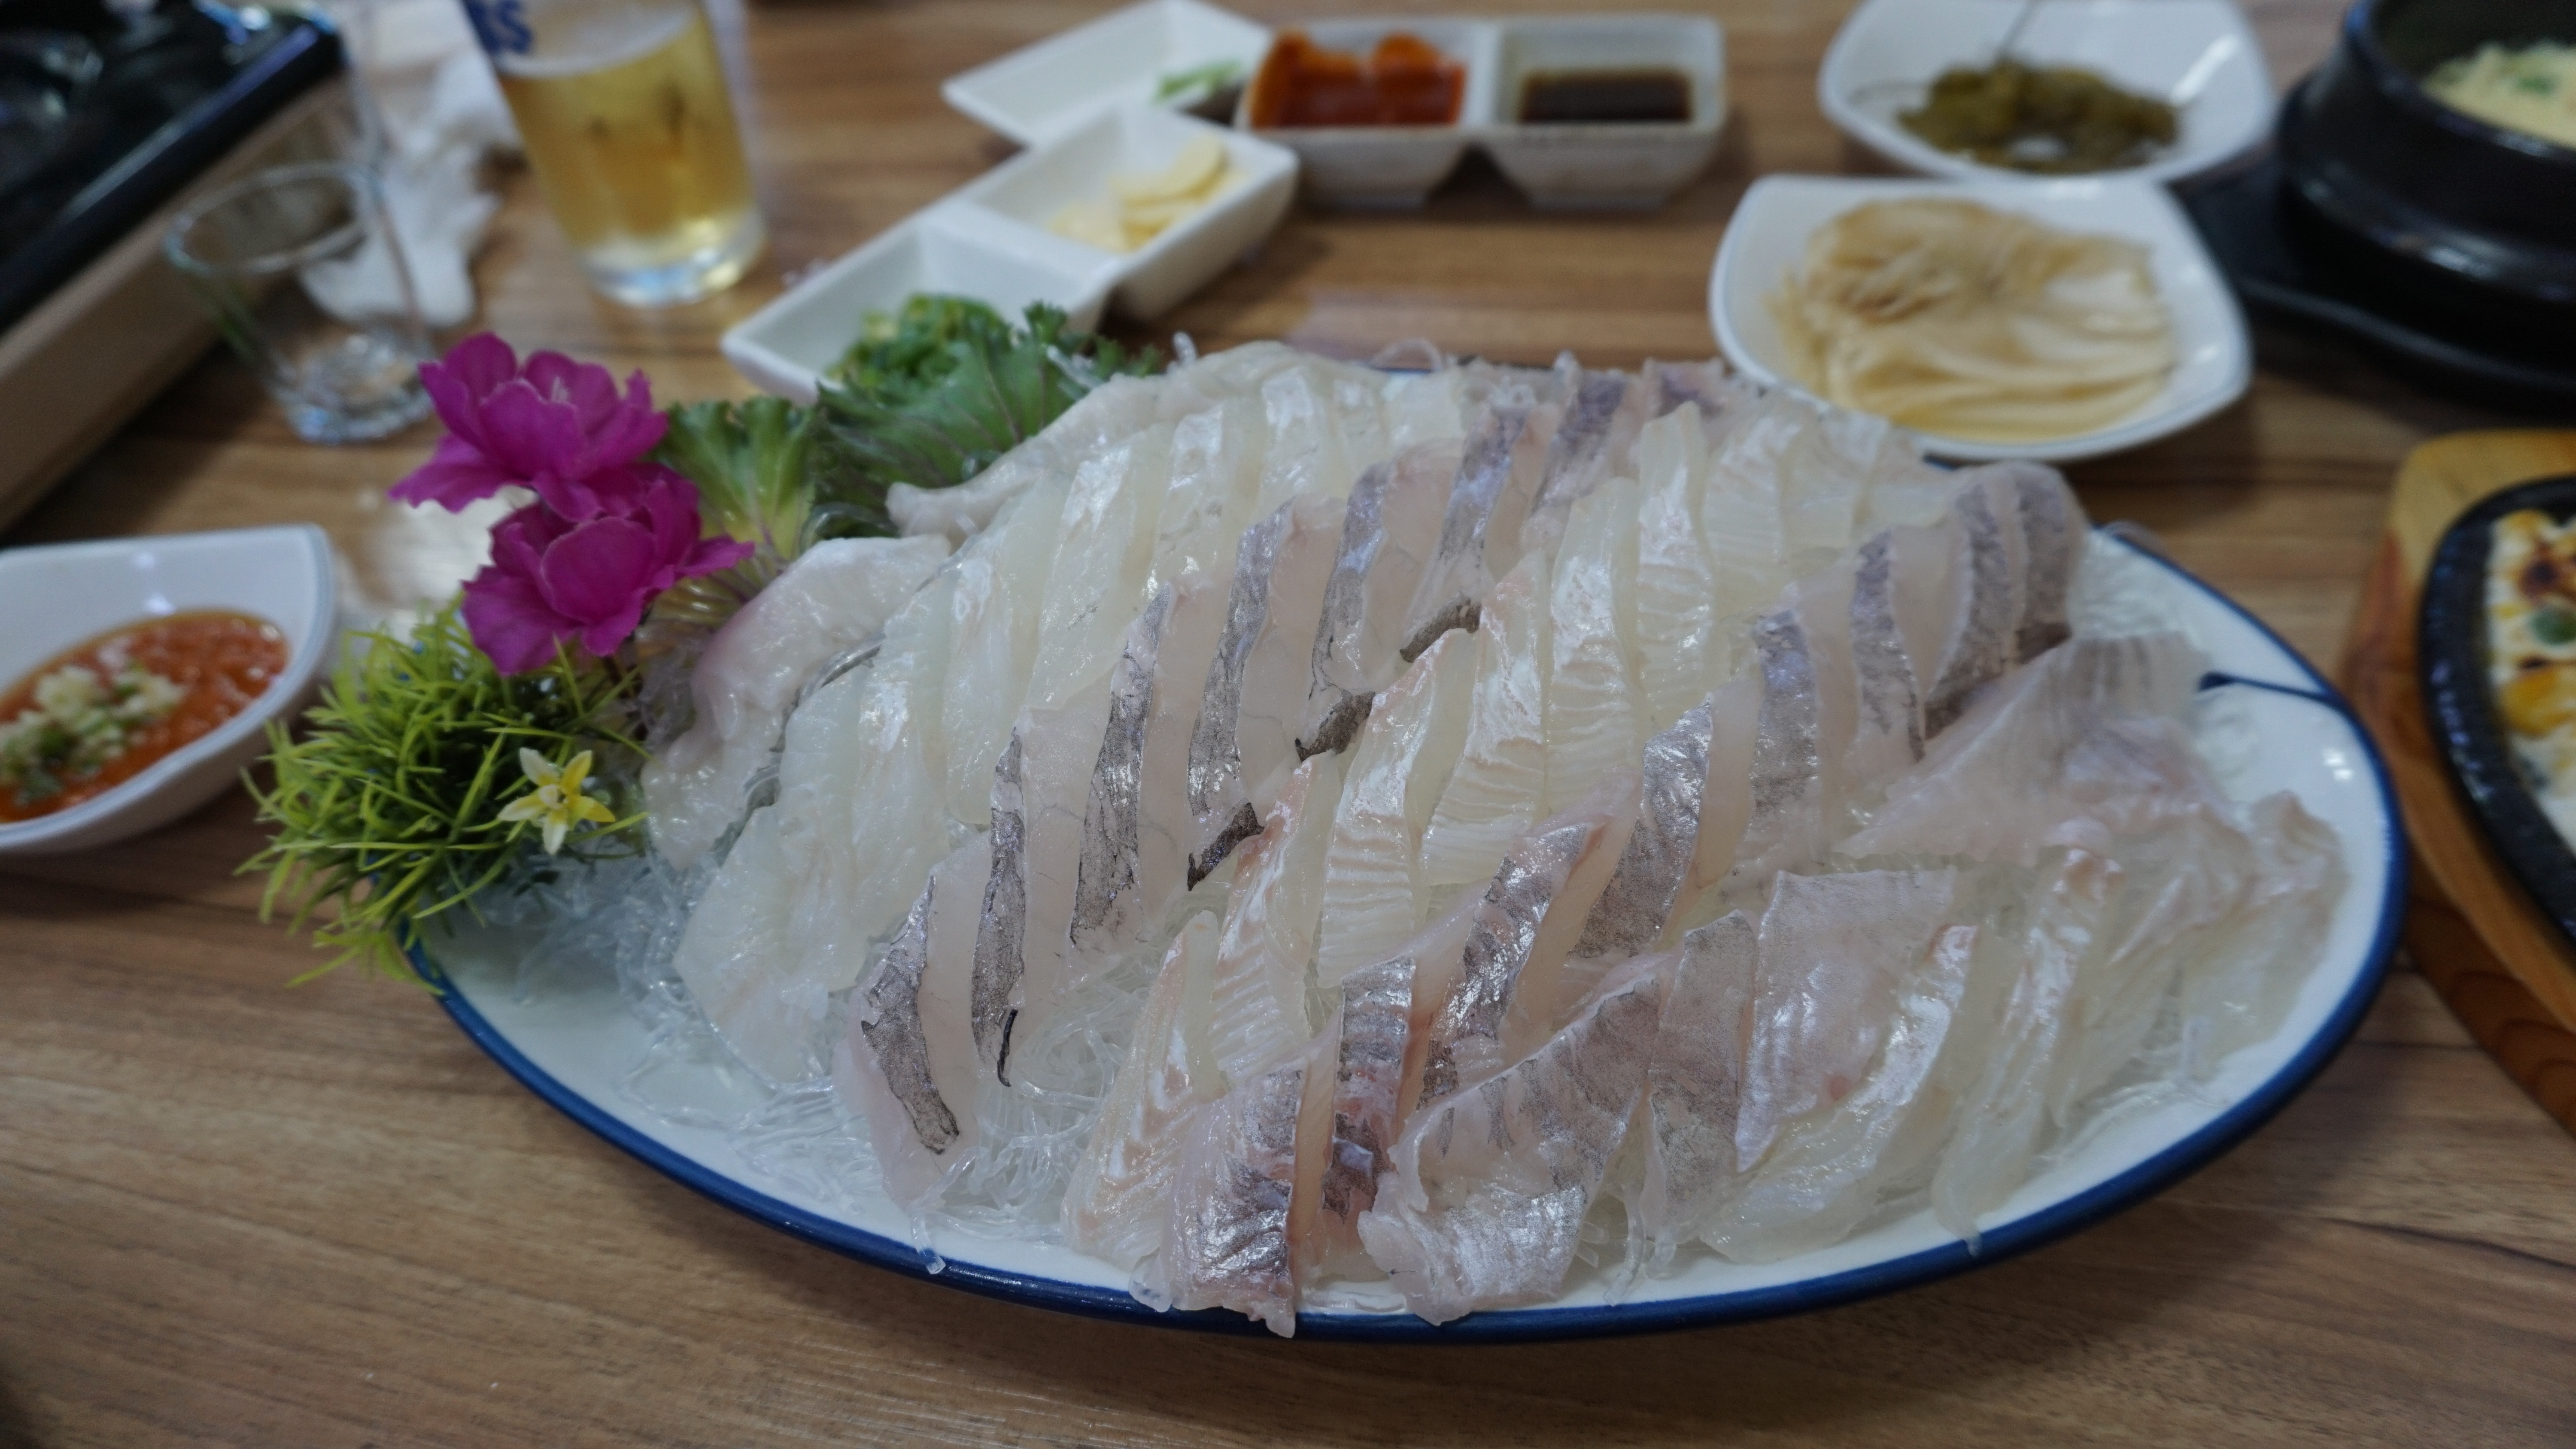
sashimi, food, eatery, dish, cuisine, seafood, meal, asian food, lunch, chinese food, side dish, korean food, southeast asian food